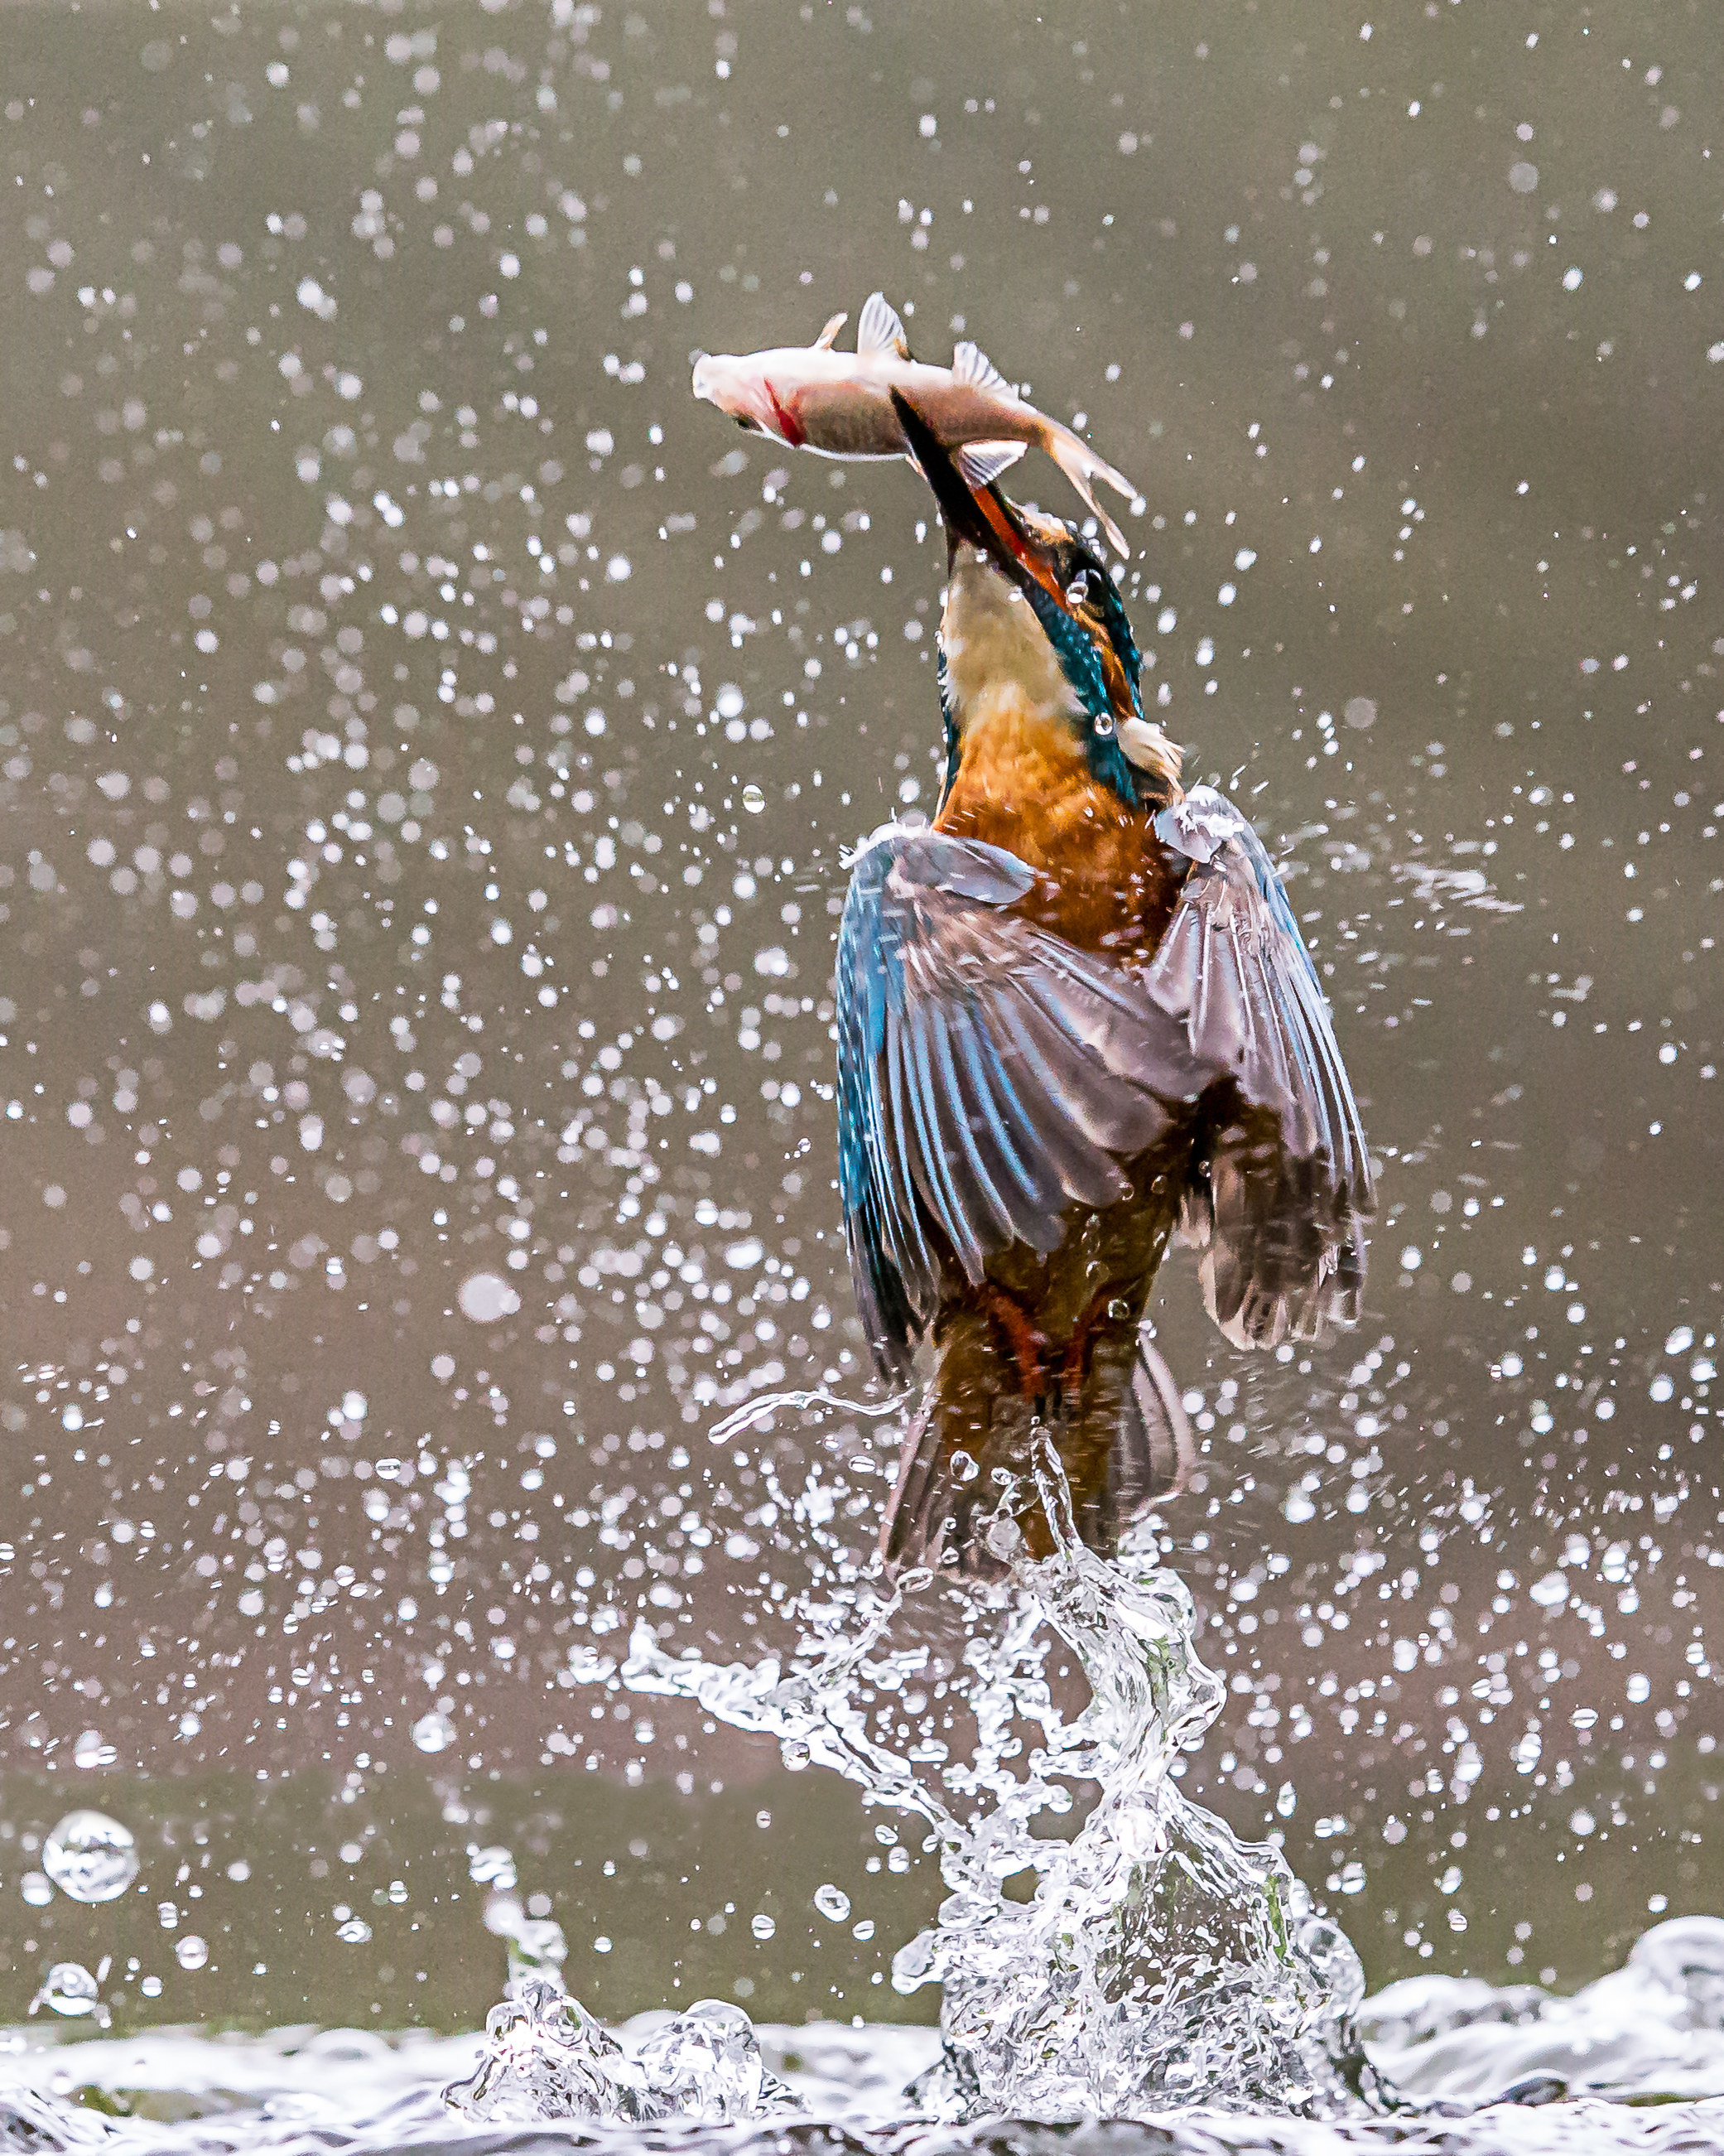
water, bird, wing, wildlife, spray, fish, launch, duck, vertebrate, waterfowl, kingfisher, water bird, mallard, andymorffew, morffew, naturethroughthelens, eiap, emerging, gotcha, highspeedphotography, ducks geese and swans